Hermann Fischer (athlete)

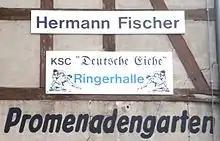
Namensgeber für die Trainingshalle der Apoldaer Ringer

Hermann Fischer (18 January 1912 in Asch, Austria-Hungary (now Aš, Czech Republic) – 23 November 1984 in Merseburg, East Germany) was a German athlete and Communist resistance fighter against Nazism.